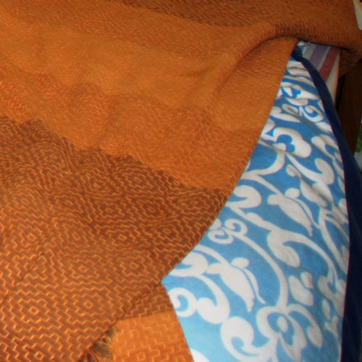
Material: fabric